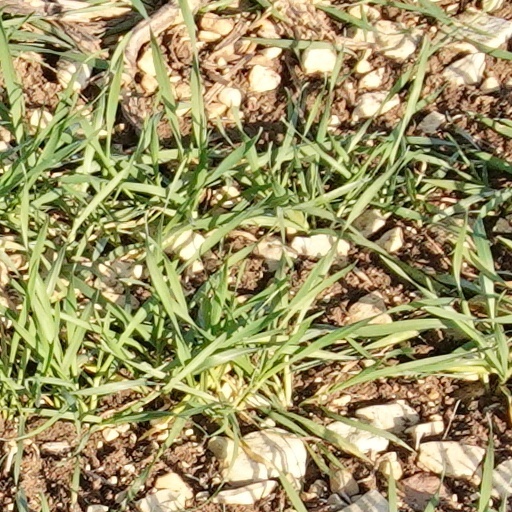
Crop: wheat